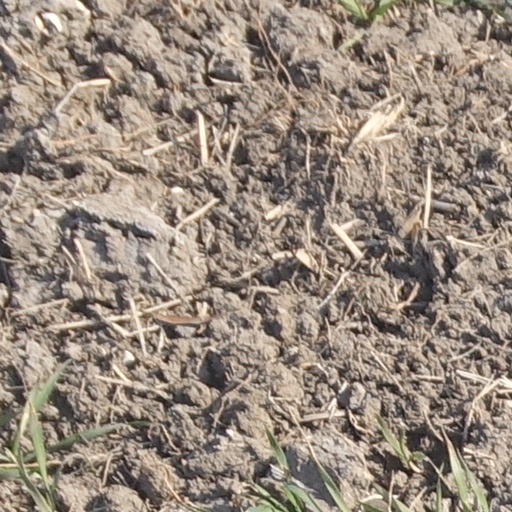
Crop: wheat